Josef Korbel School of International Studies

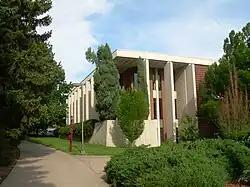
Ben Cherrington Hall, home to the Korbel School

"The Josef Korbel Journal of Advanced International Studies", "Human Rights and Human Welfare", and the "Journal of Contemporary China" are published by the Korbel School. The school also became the five-year host of the journal "", the official journal of the Academic Council of the United Nations System (ACUNS), in July 2009.